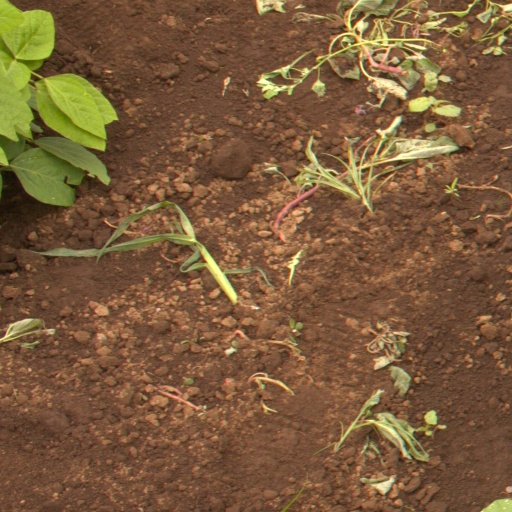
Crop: soybean